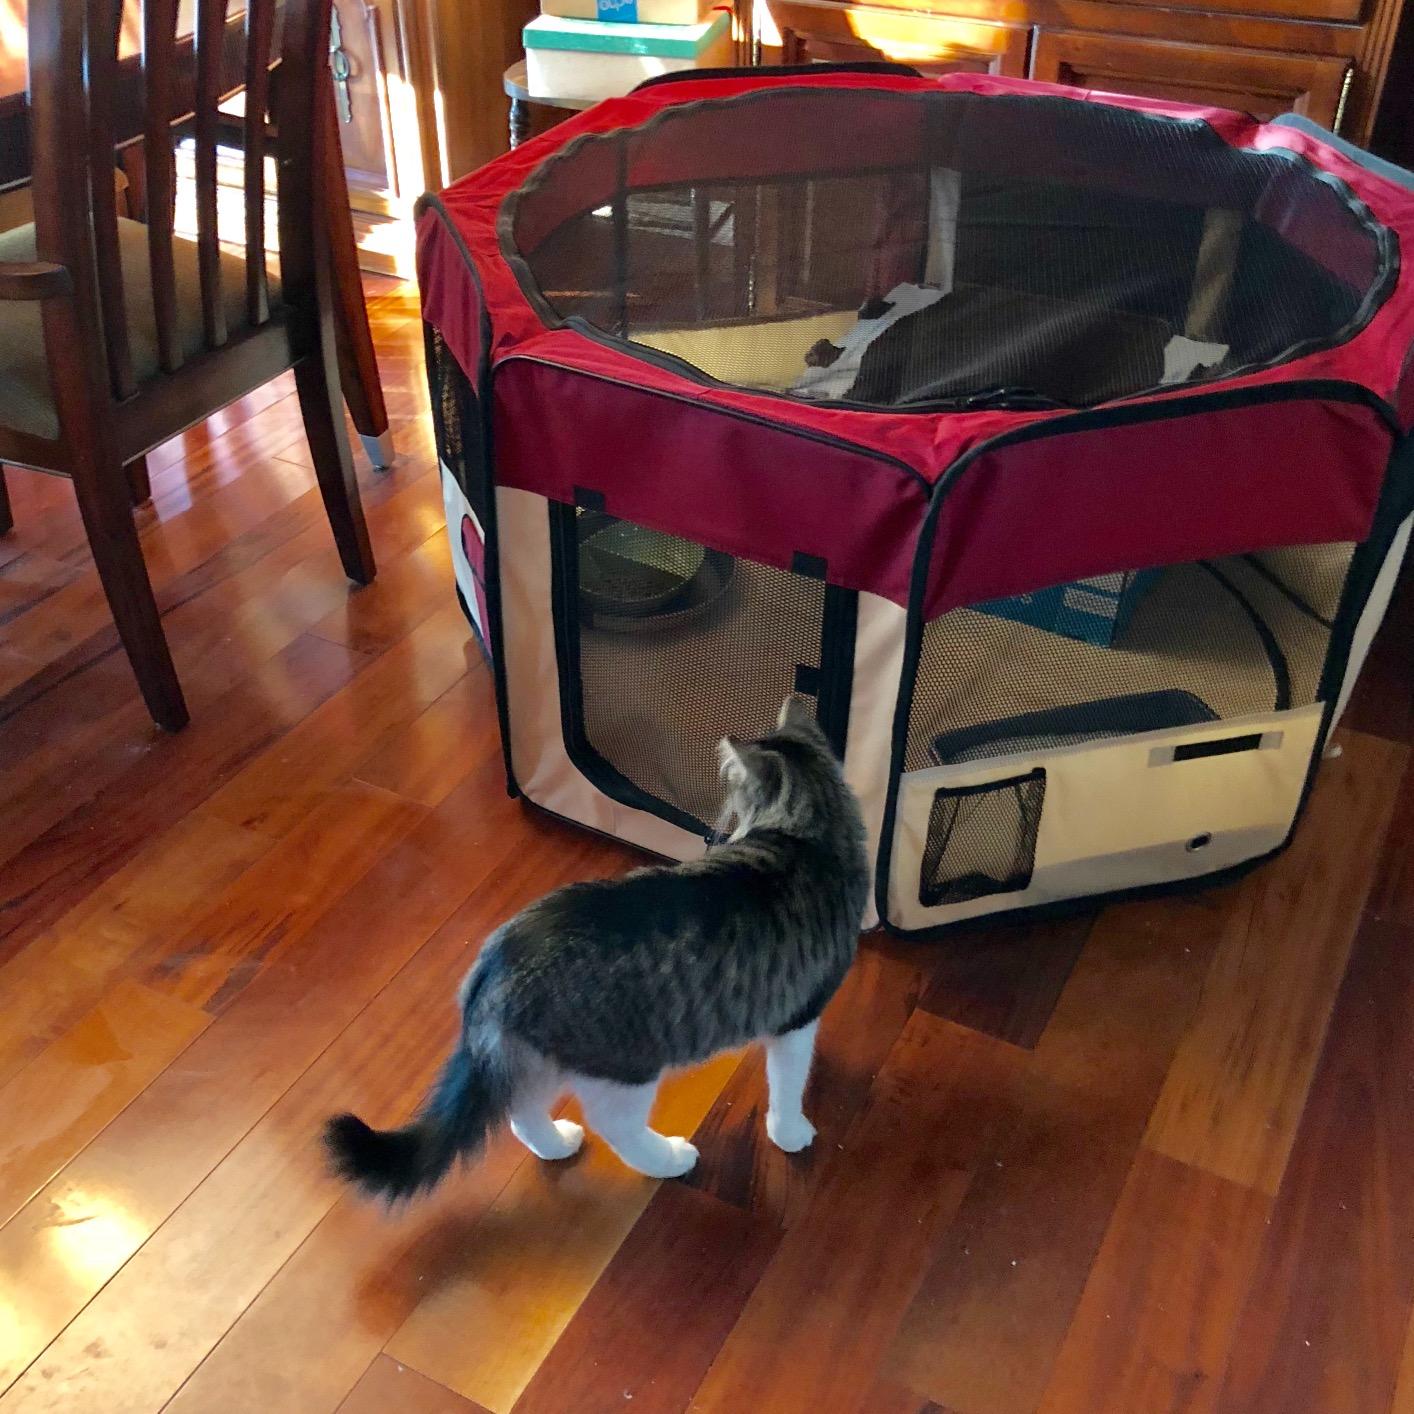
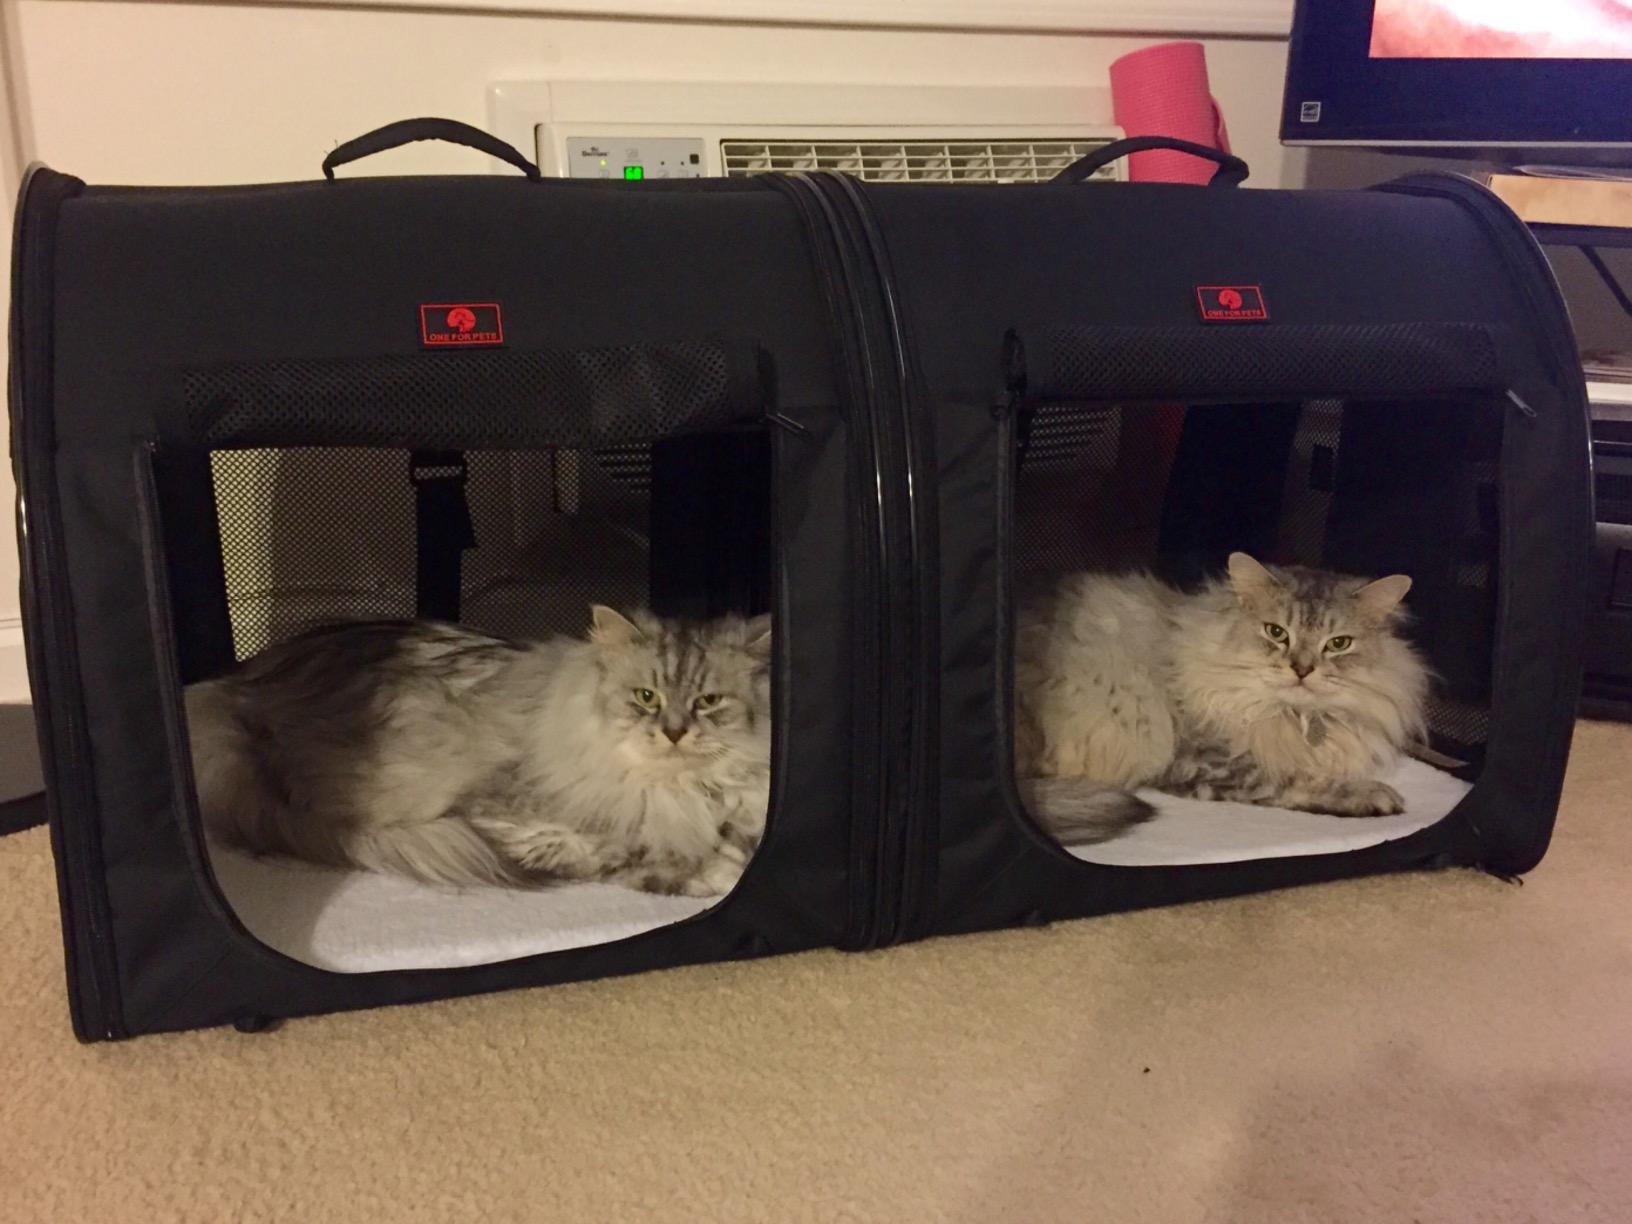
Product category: items_kennel
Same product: no